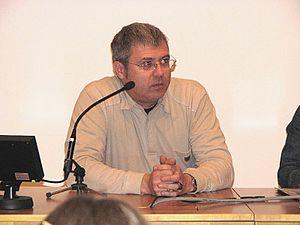
Hervé Darmenton dit Achdé, né le 30 juillet 1961 à Lyon, est un illustrateur, scénariste et dessinateur de bande dessinée français.
Lucky Luke est une série de bande dessinée belge de western humoristique créée par le dessinateur belge Morris dans l'Almanach 1947, un hors-série du journal Spirou publié en 1946. Morris est aidé, à partir de la neuvième histoire, par plusieurs scénaristes, dont le plus fameux est René Goscinny. Depuis la mort de Morris en 2001, le dessin est assuré par Achdé.